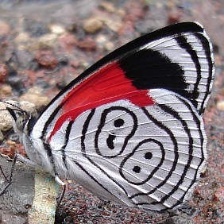
Species: AN 88